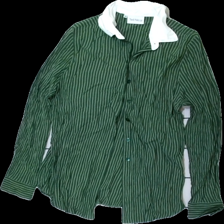
View: front
Type: Shirt
Category: Ladies
Brand: Not in the list
Brand text on label: Ted nicol
Colors: Green
Material: 100% Viscose
Pattern: Striped
Cut: Tight
Size: 40
Price range: 50-100
Recommended usage: Reuse
Description: striped shirt with collar